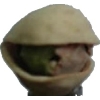
Label: pistachio